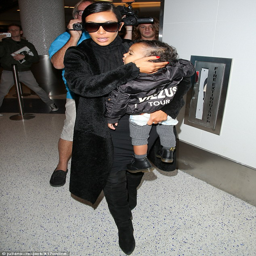
these boots are made for walking : the star sported an all black ensemble with long coat and sweater